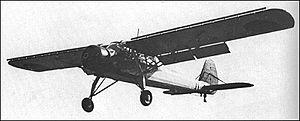
Le Kokusai Ki-76, ou Avion de liaison et commandement de type 3, était un avion de liaison et d'observation japonais qui servit pendant la Seconde Guerre mondiale. Sa désignation auprès des Alliés était « Stella ».